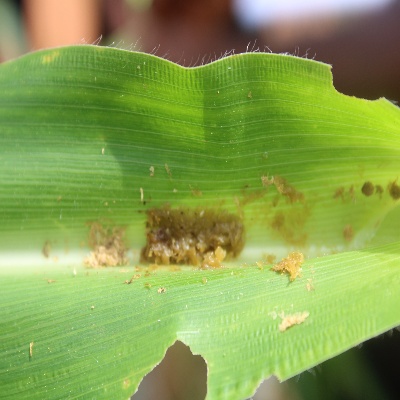
Crop: Maize
Condition: fall armyworm